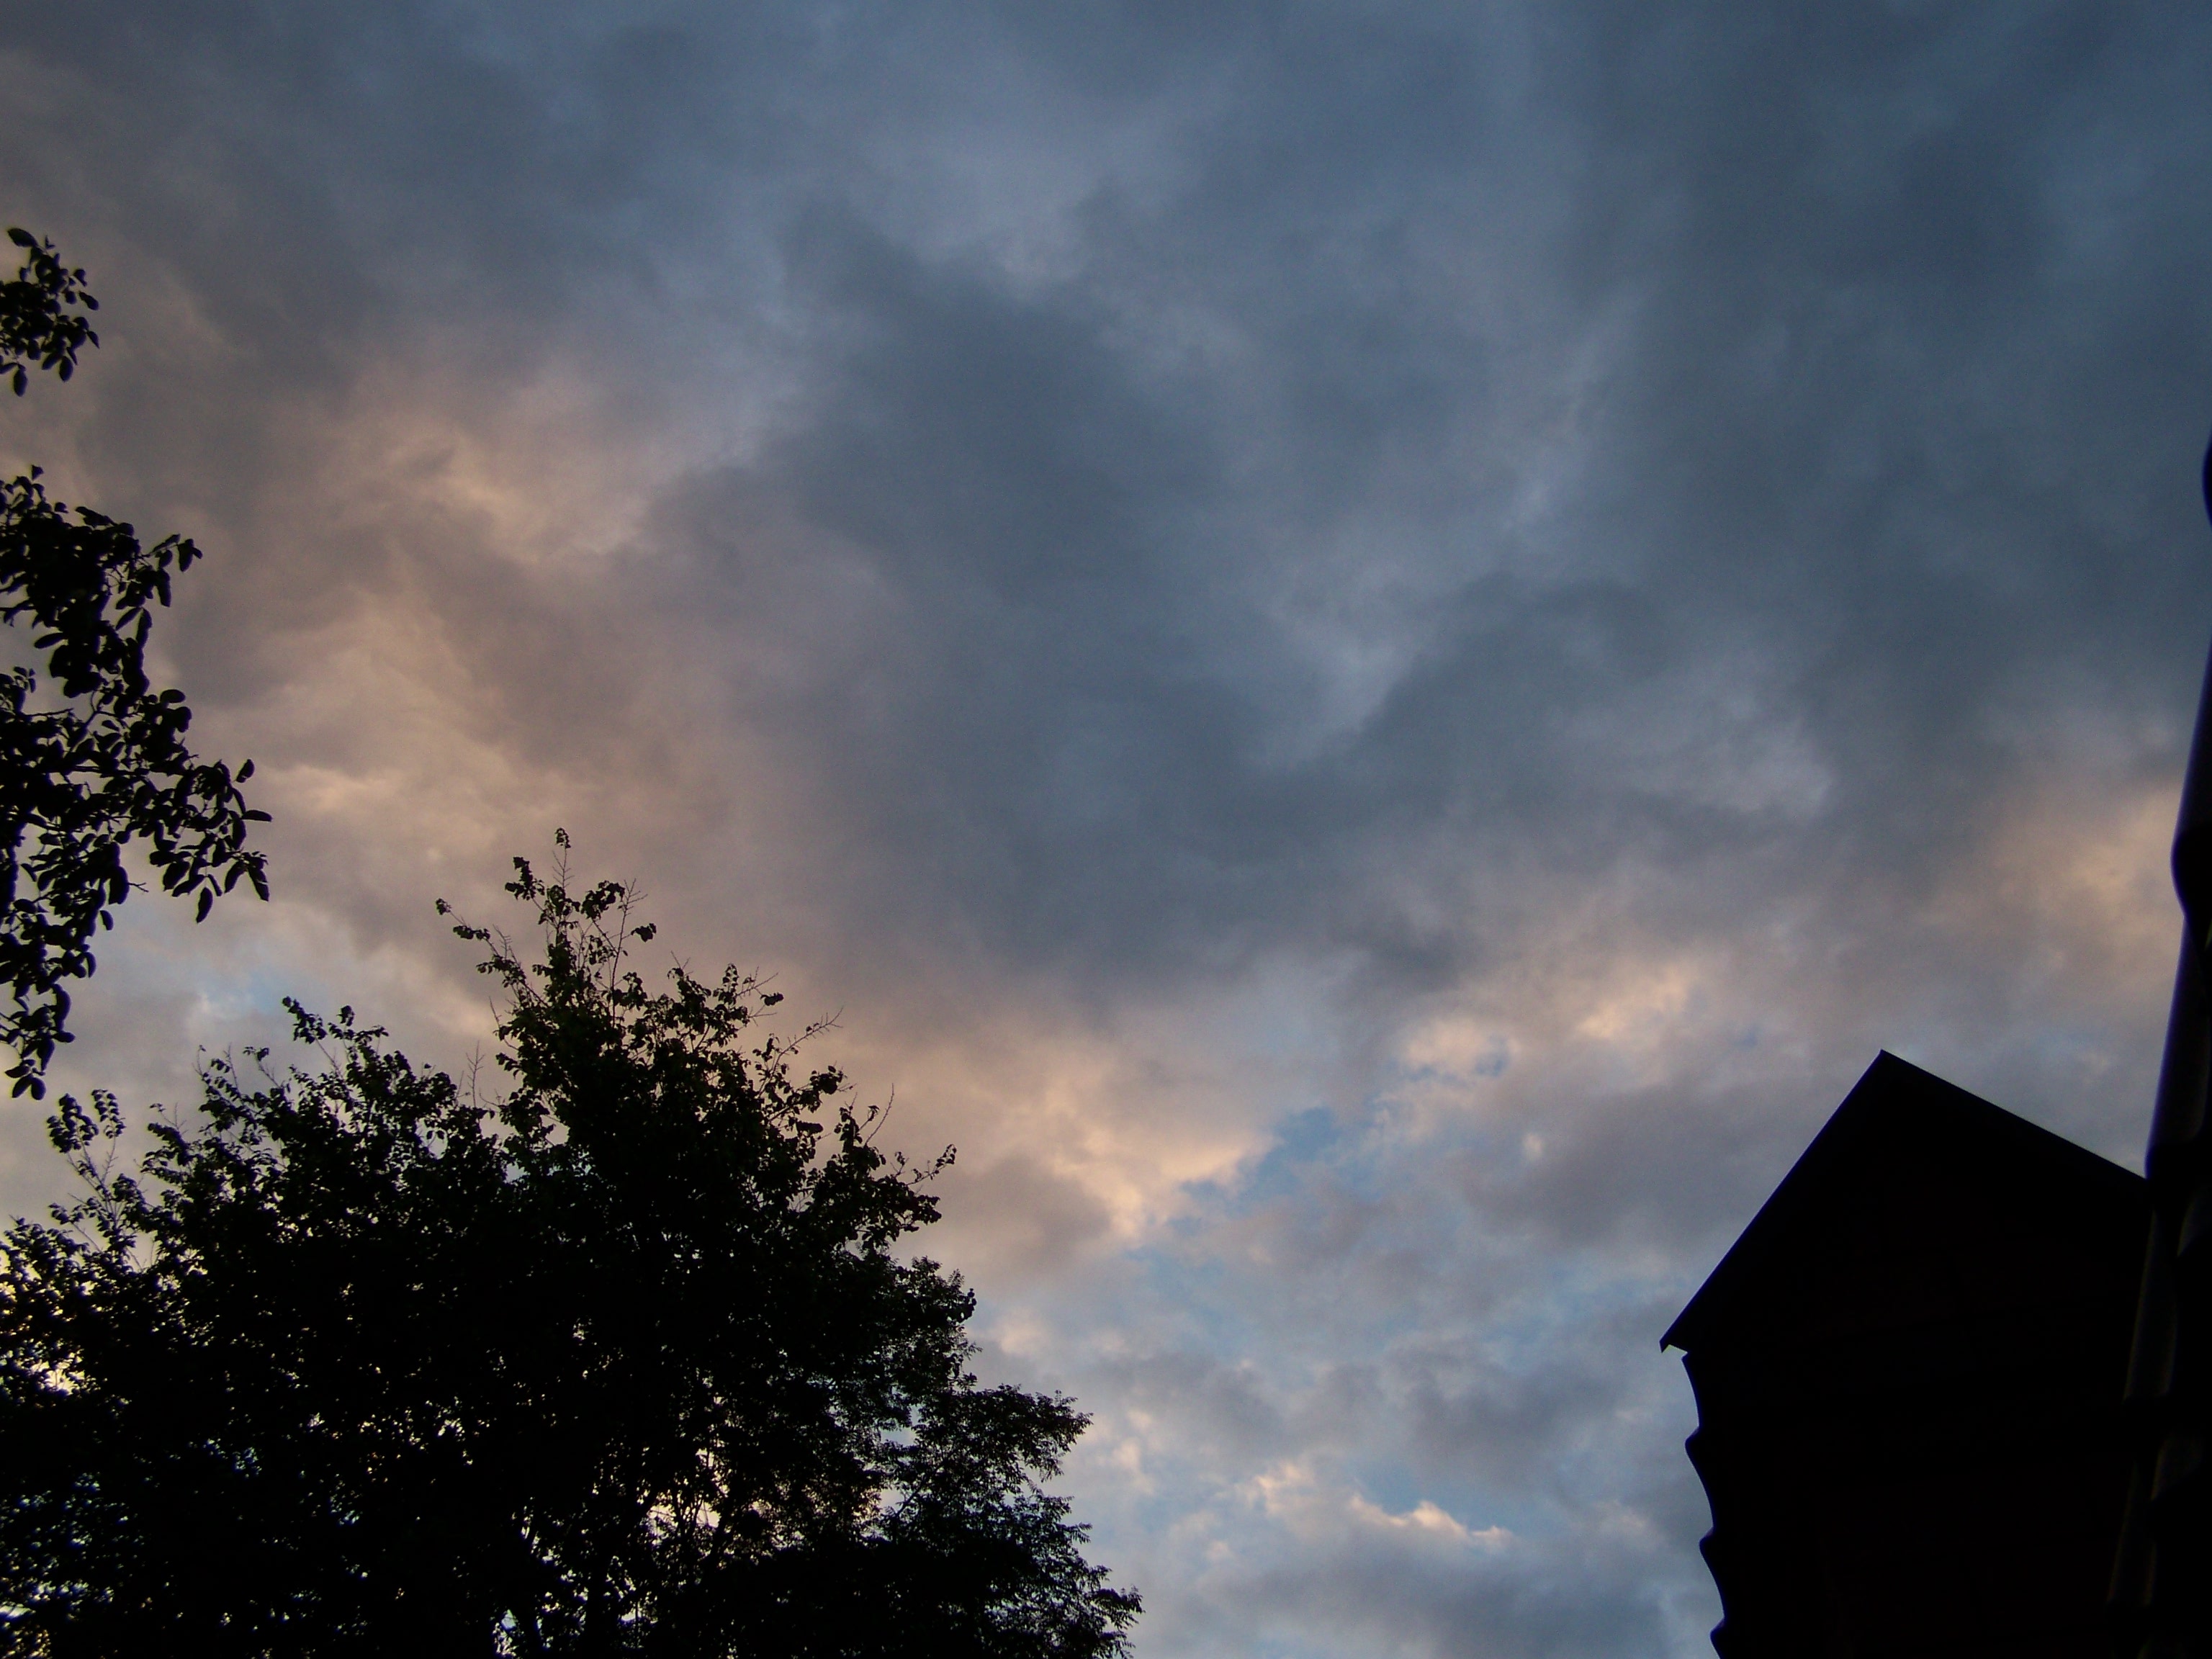
evening, summer, sky, art, retro, magic, mystic, card, background, house, nature, cloud, blue, tree, daytime, atmosphere, cumulus, atmospheric phenomenon, morning, meteorological phenomenon, dusk, sunlight, branch, architecture, darkness, plant, landscape, night, mountain, city, sunset